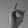
ASL letter: D